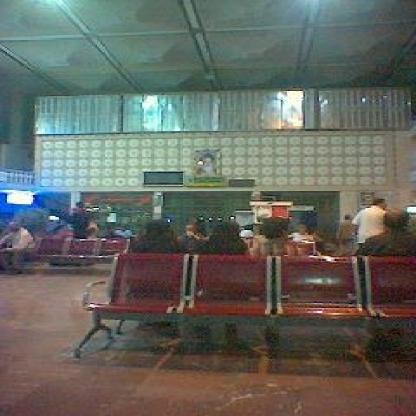
Scene: Indoor